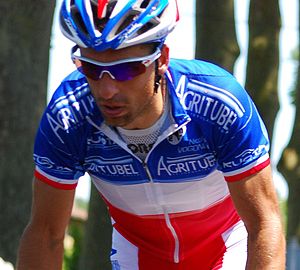
Nicolas Vogondy
Nicolas Vogondy er en fransk tligere professionel cykelrytter som cyklede for det franske hold Agritubel.